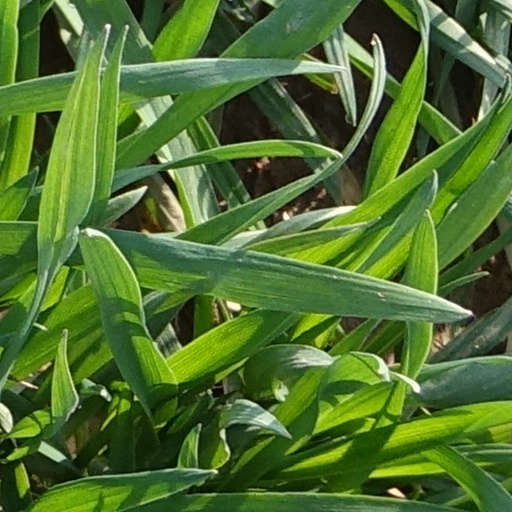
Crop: wheat